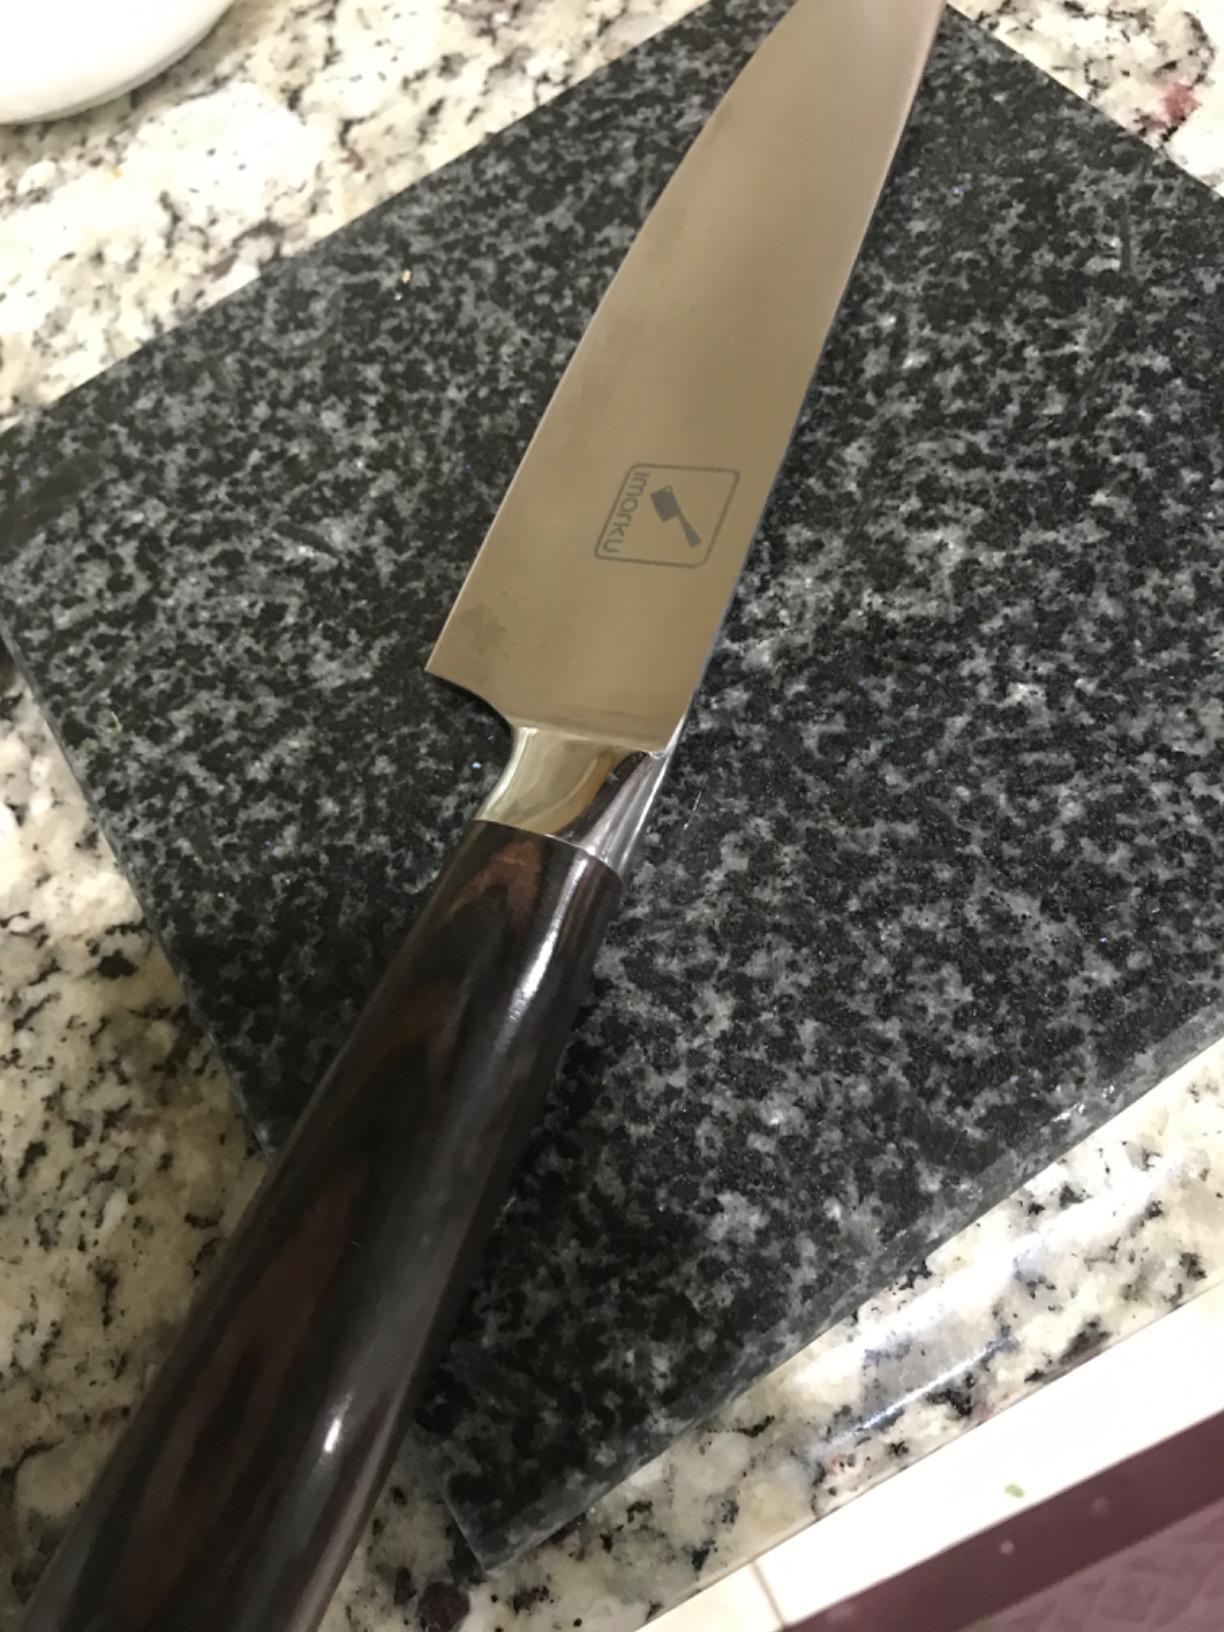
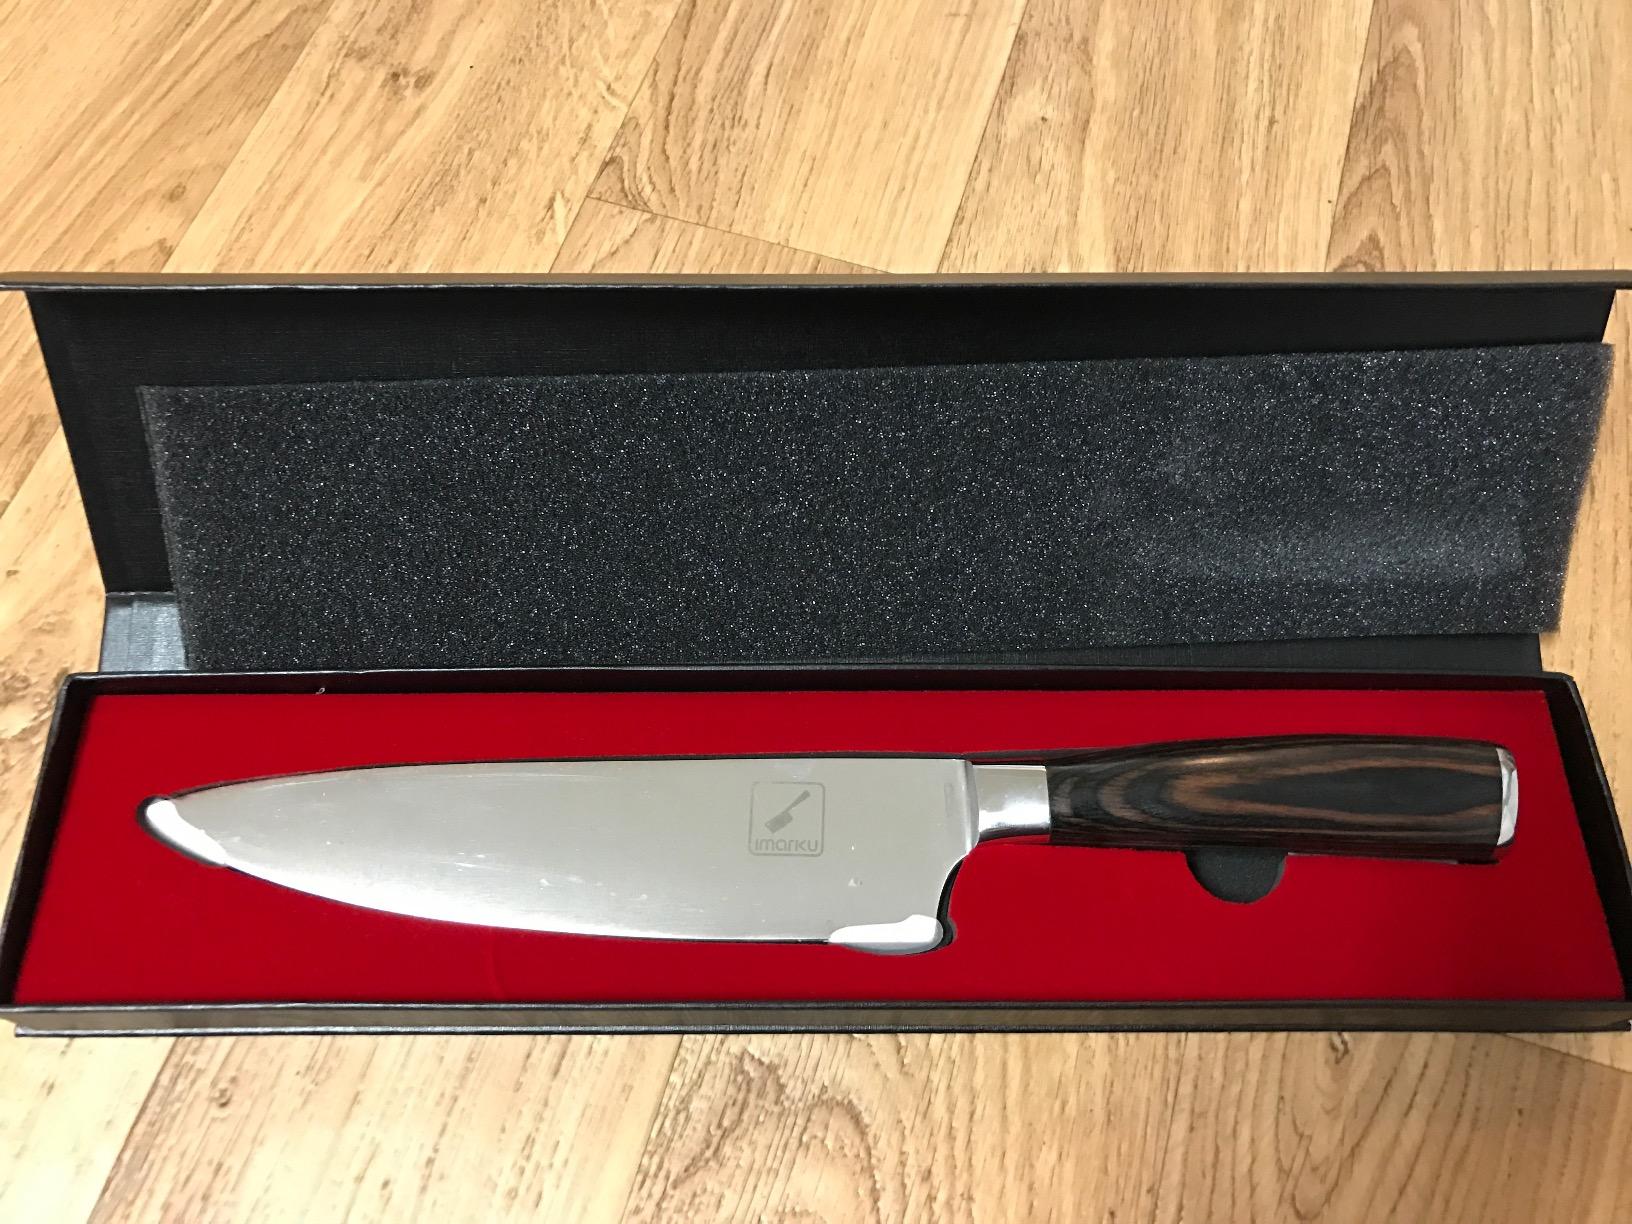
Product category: items_knife
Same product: yes